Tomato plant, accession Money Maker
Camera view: bottom (45 deg); turntable rotation: 210 degrees
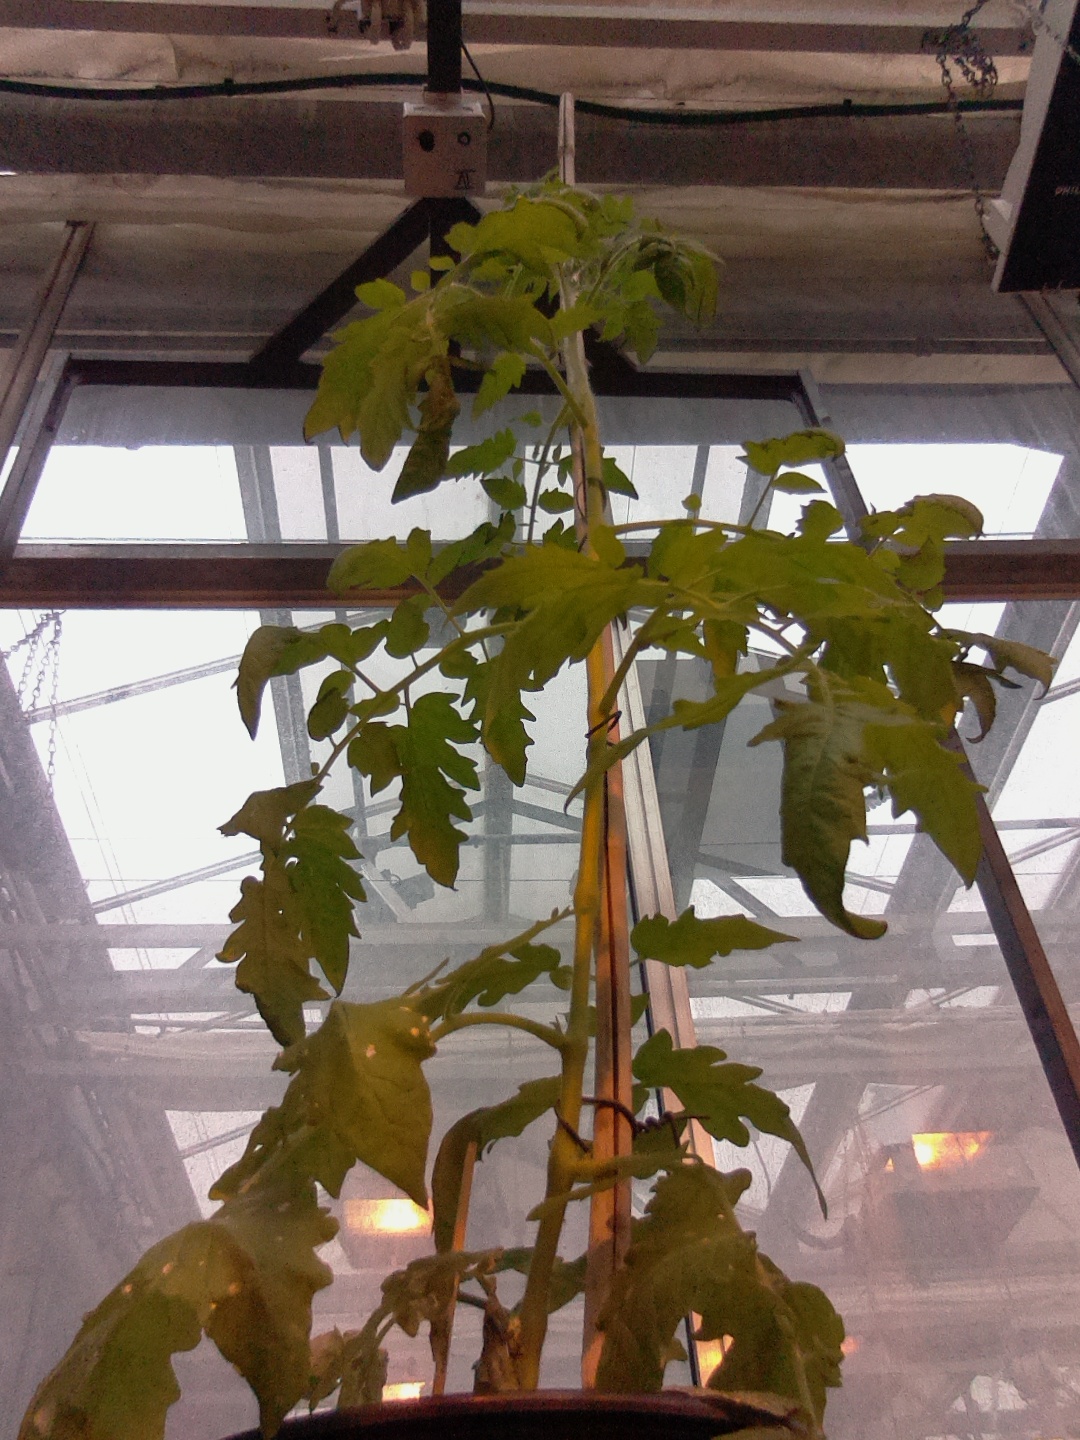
BBCH growth stage 53: 3 inflorescences visible